Show of force

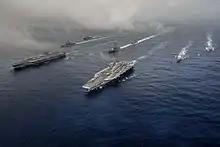
The aircraft carriers USS "John C. Stennis" (CVN 74) and USS "Ronald Reagan" (CVN 76) conducting dual aircraft carrier strike group operations and showing presence in the Indo-Asia-Pacific.

A show of force is a military operation intended to warn (such as a warning shot) or to intimidate an opponent by showcasing a capability or will to act if one is provoked. Shows of force may also be executed by police forces and other armed, non-military groups.